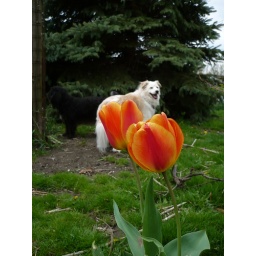
spring flower bulb with my old and young dog in background